Conquest of Majorca

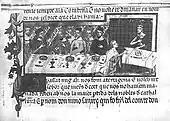
As James I himself narrates in Llibre dels fets, the conquest of the island of Majorca was presented to the Aragonese monarch by merchants at a dinner given by the navigator, Pere Martell in Tarragona.

It is possible that, though the purpose of the dinner was to determine the necessary investments for the venture, the attack on the island was already decided. At that meeting, the Catalan nobles declared their support and offered economic and military aid to the king, each pledging a number of knights and foot soldiers. The collection of the bovaje tax, a tax on yokes of oxen paid to the king and used to fund military ventures, was also negotiated, as well as the signing of a peace treaty and a truce throughout the Catalonia region. In return, they would receive a share of the conquered lands proportional to the support given to the conquest; the king promised to appoint arbitrators for the distribution of lands and loot. The men who were appointed to lead the conquest were the Master of the Knights Templar, Bishop Berenguer de Palou of Barcelona, Bishop of Girona, Count Nuño Sánchez del Roussillon (who, after the king, was the most important figure in the venture), Count Hugh IV of Ampurias, Catalan knights Ramón Alamán and Ramón Berenguer de Ager, and the wealthy gentlemen of Aragon, Jimeno de Urrea and Pedro Cornel.